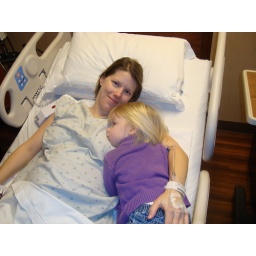
My little girl was sleeping in the car on the way to the hospital.